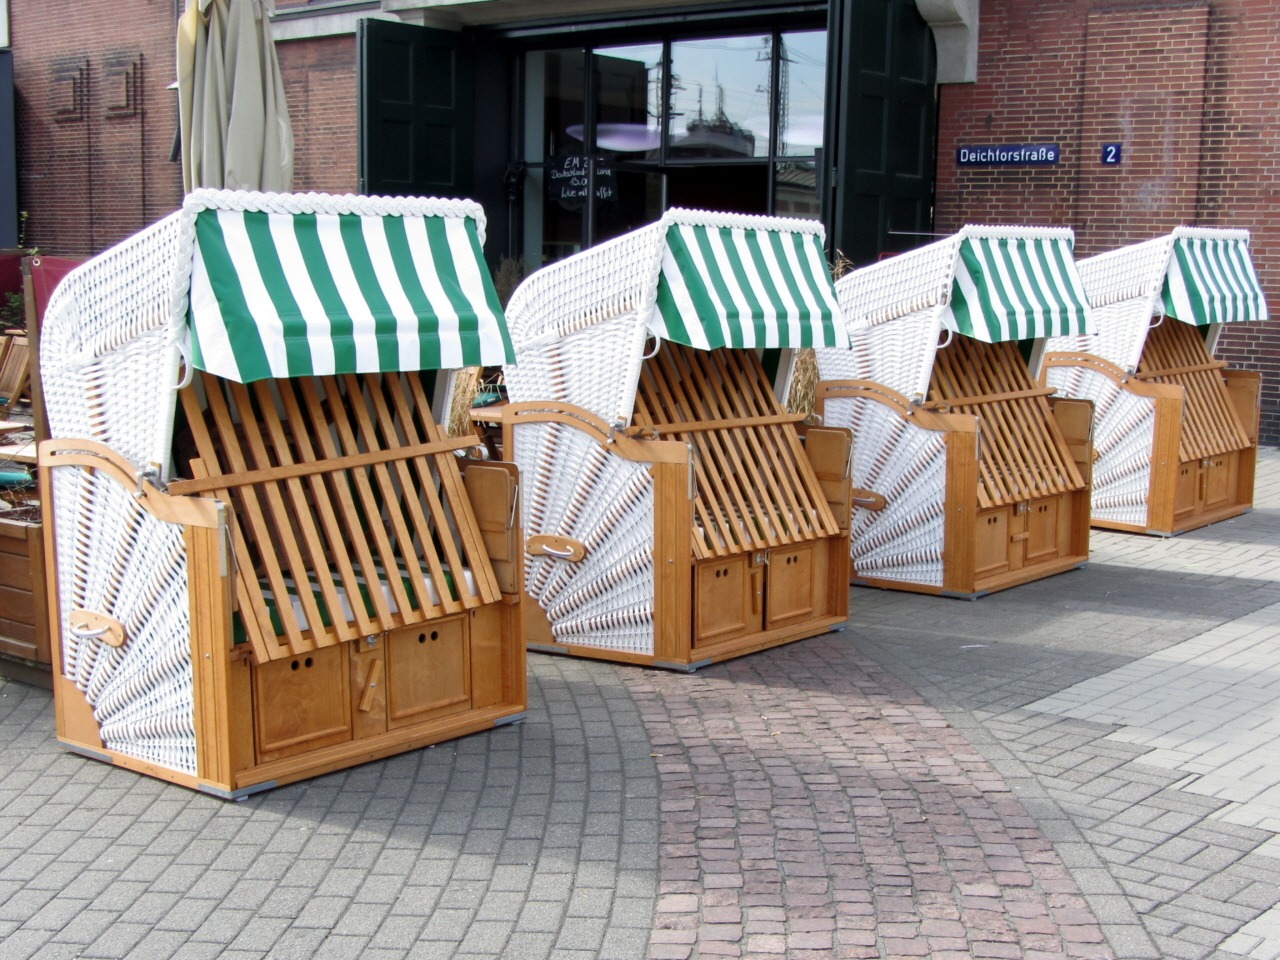
wood, furniture, product, hamburg, clubs, man made object, outdoor structure, deichstra e gate